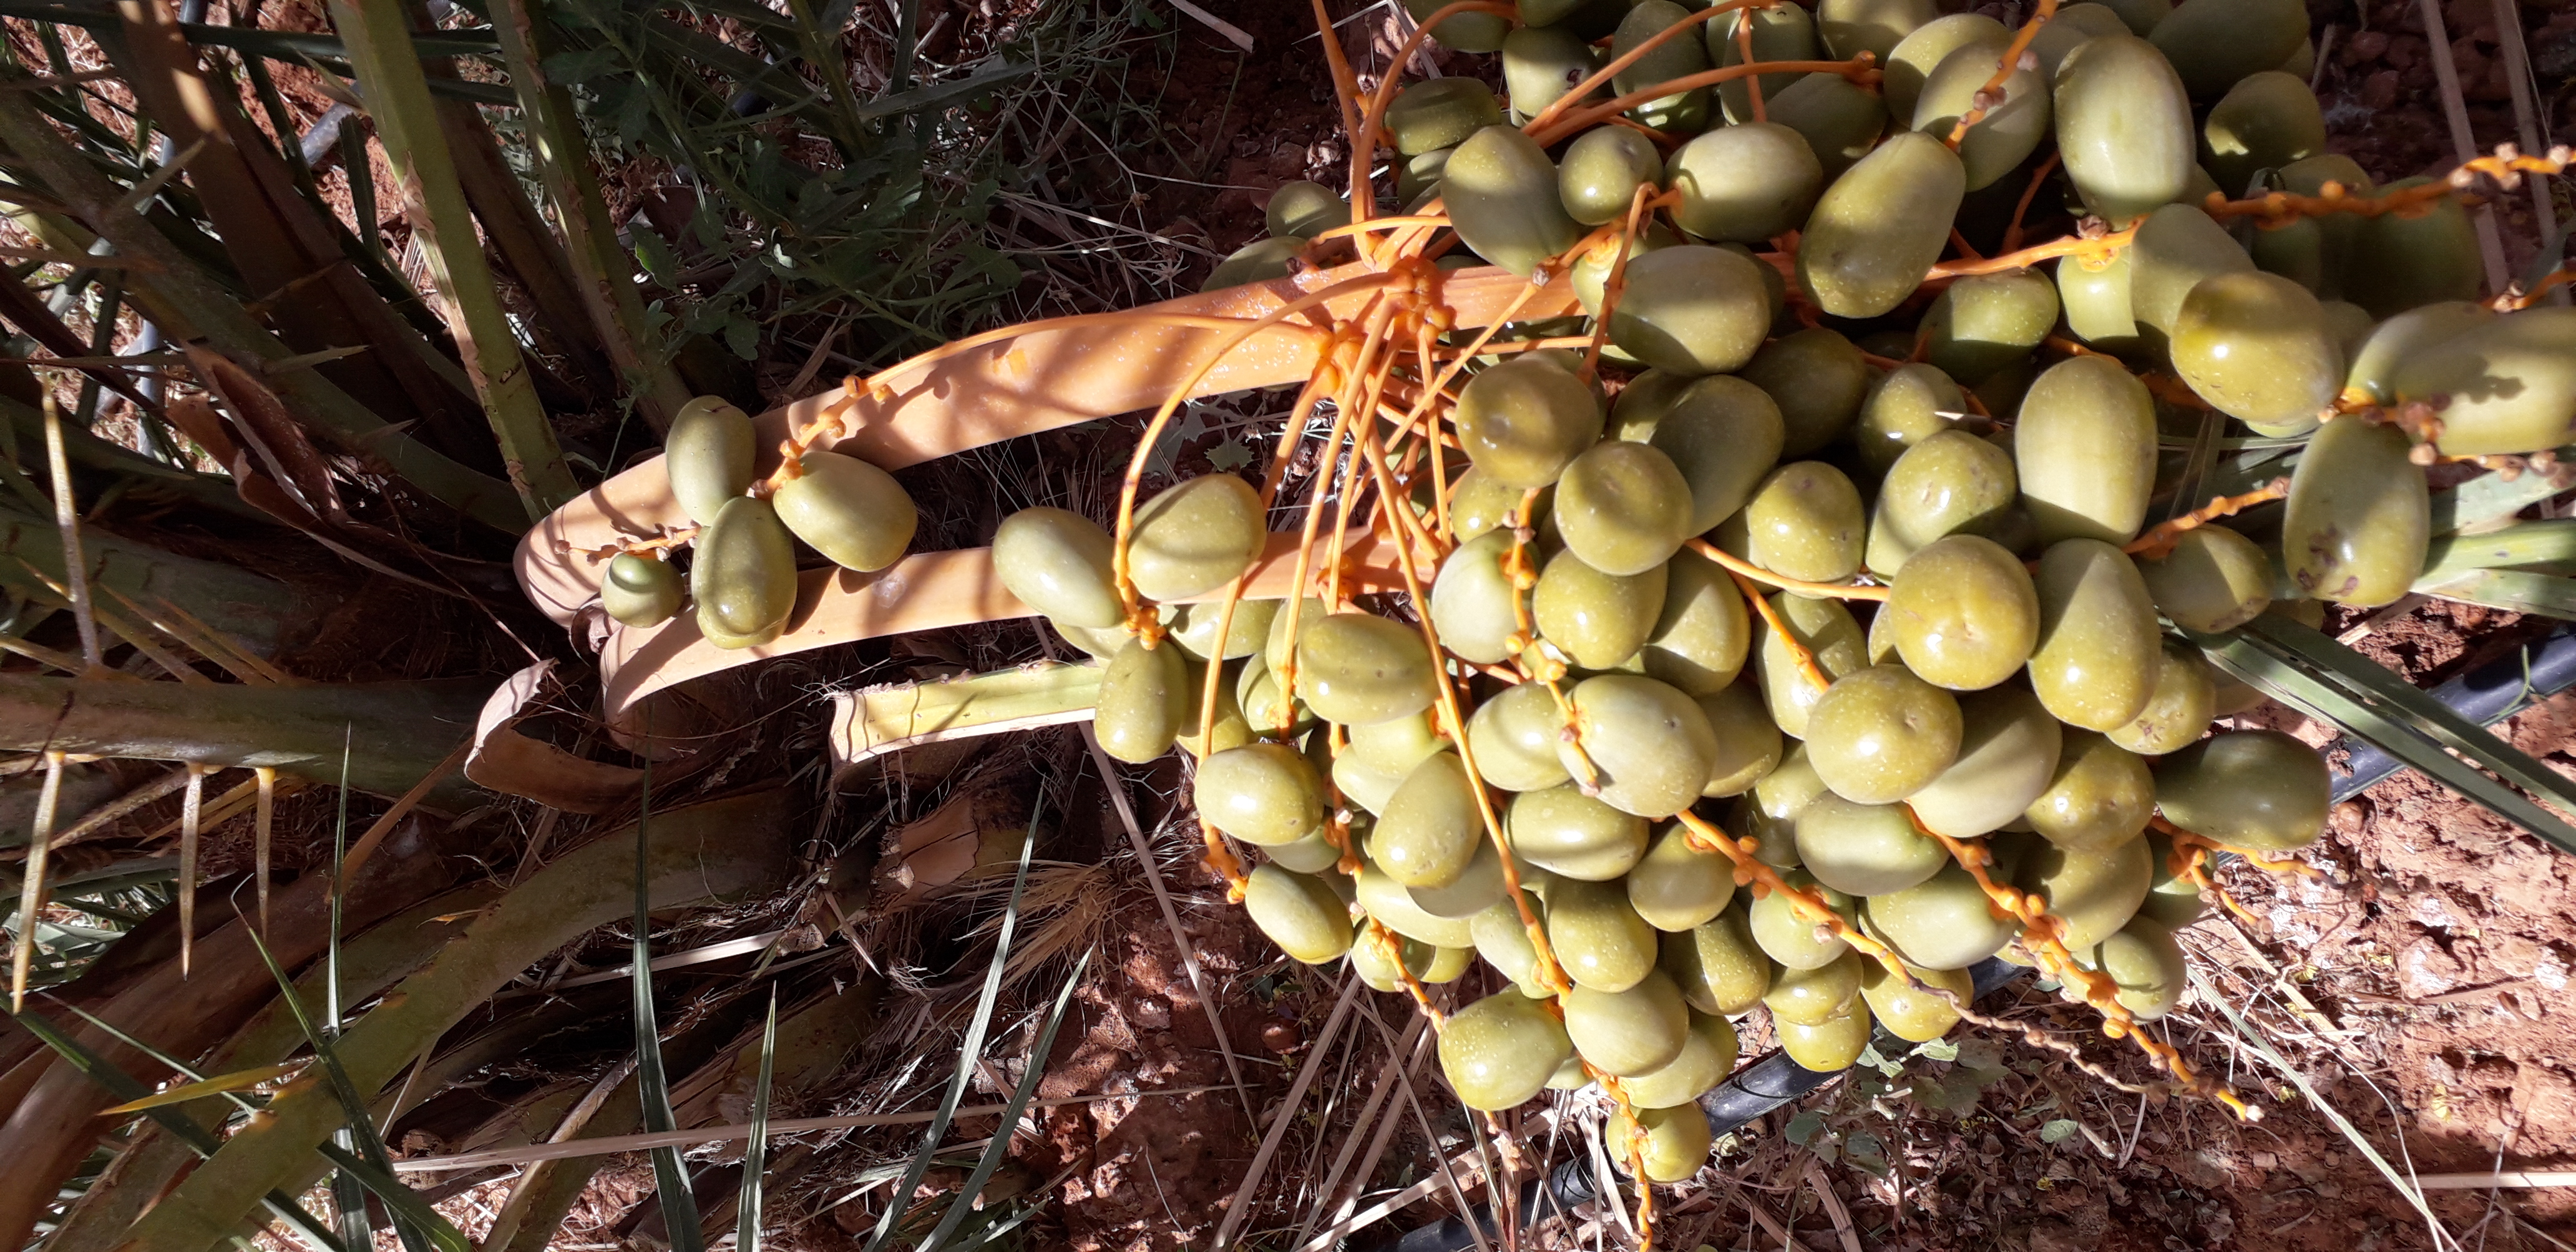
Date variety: Boufagous